The Kallikaks

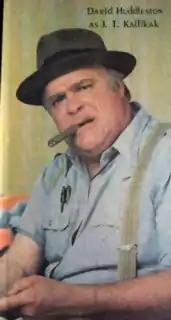
A promotional photo for "The Kallikaks", showing David Huddleston as J. T. Kallikak.

The Kallikaks is an American sitcom television series starring David Huddleston which centers around a family from Appalachia that moves to California to run a decrepit gas station. The show aired from August 3 to August 31, 1977 on NBC.